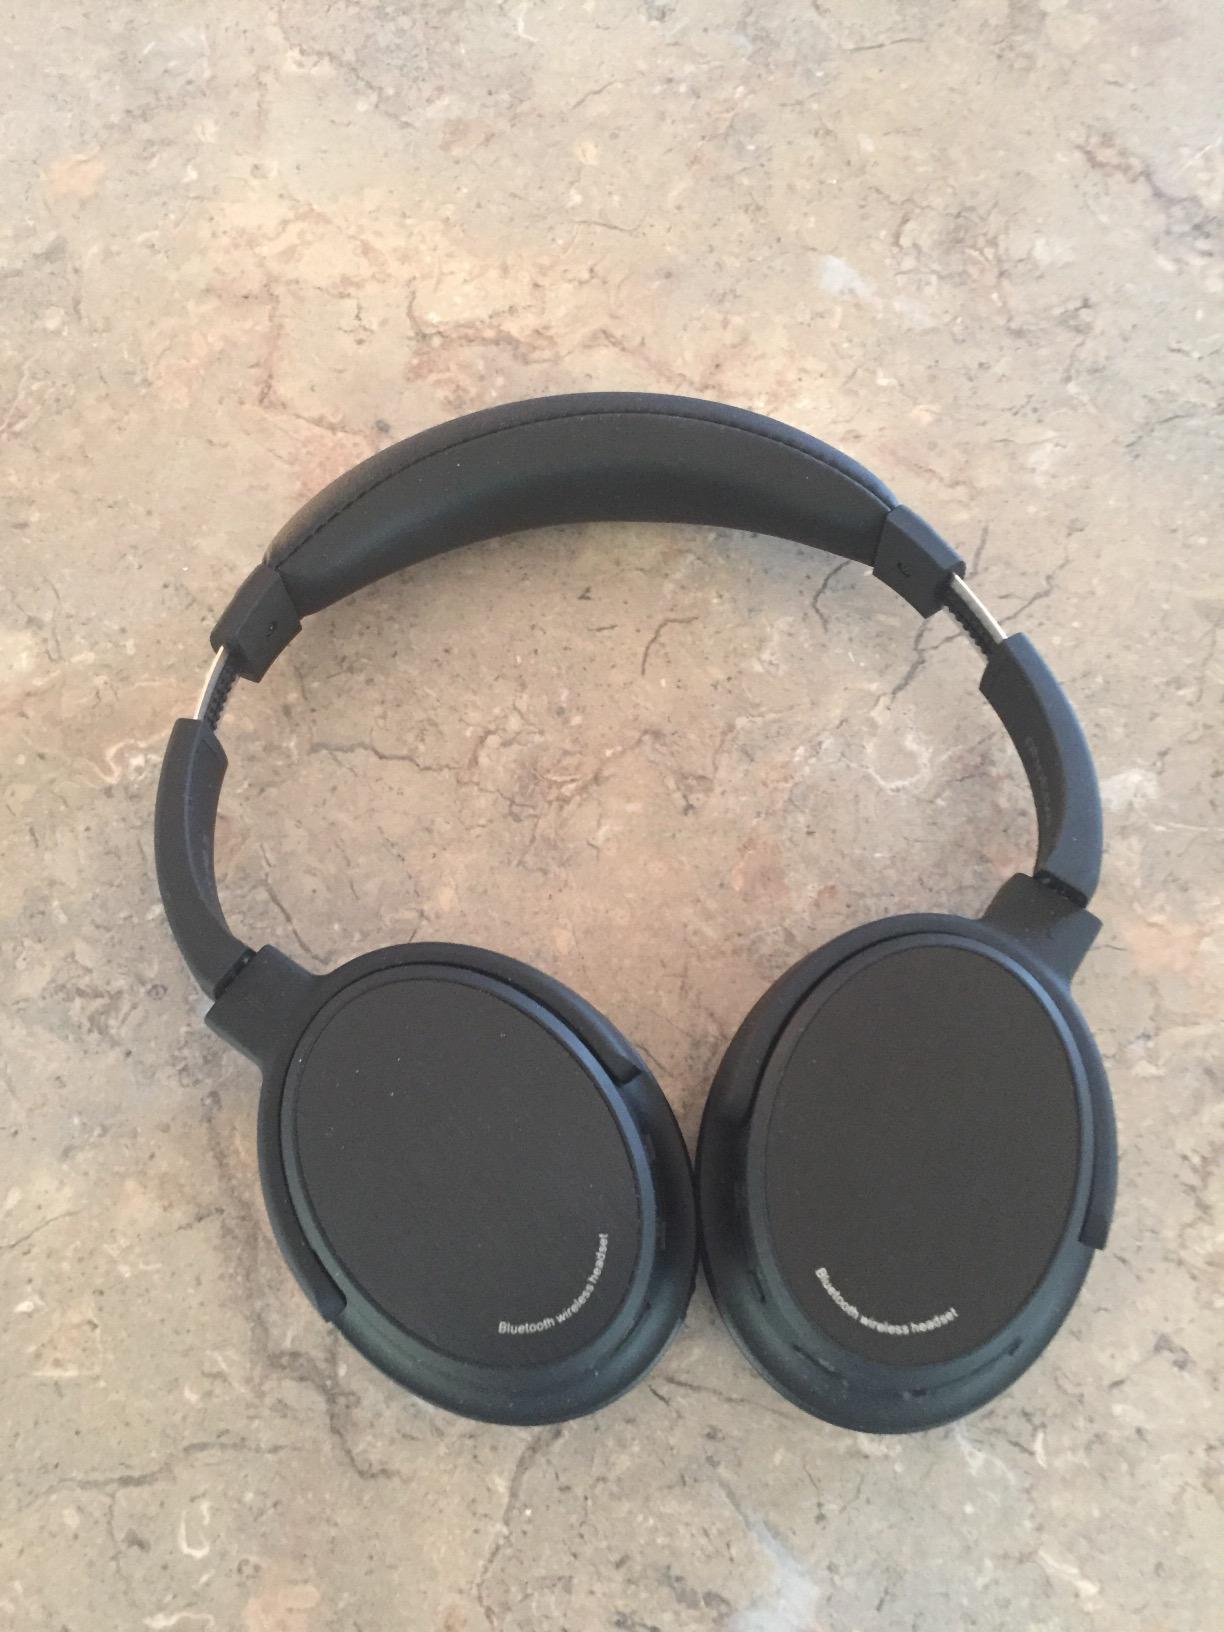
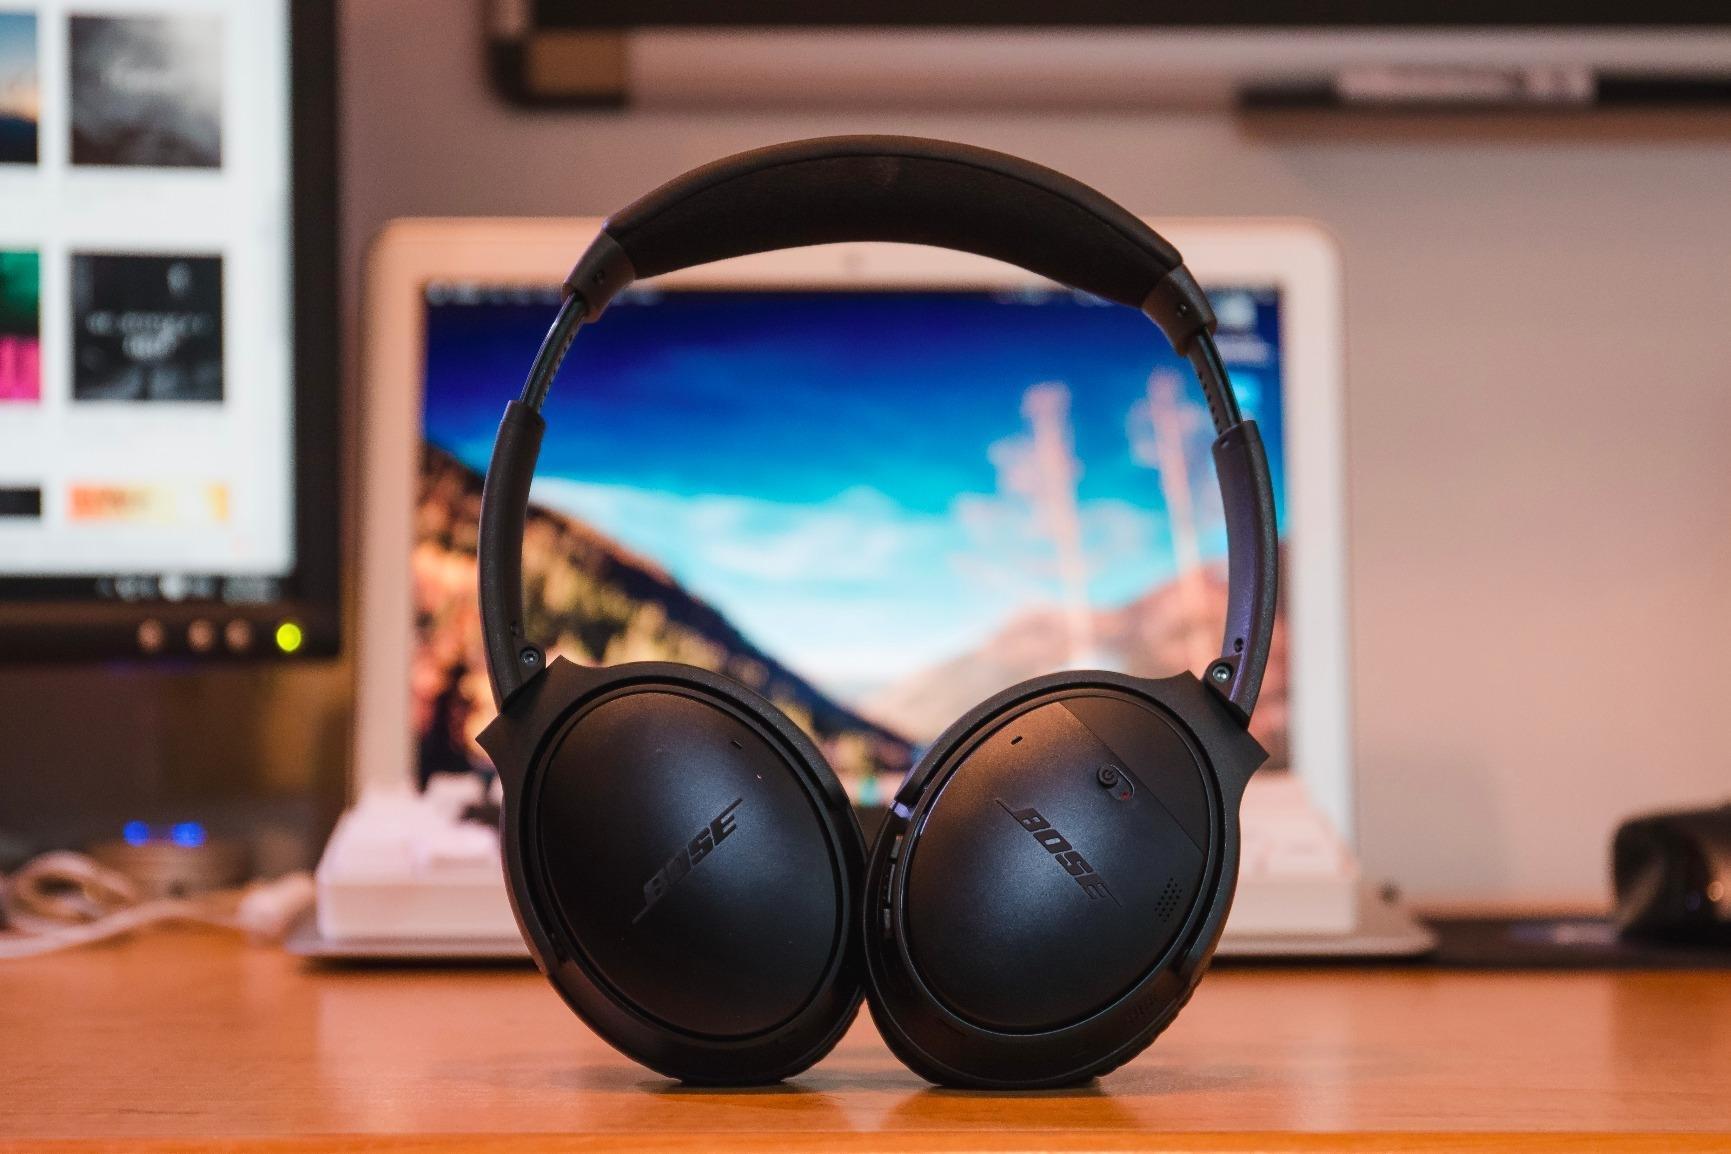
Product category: headphones
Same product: no